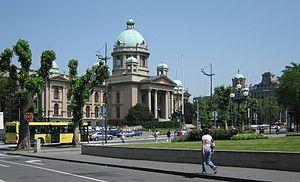
L'Assemblée nationale de la République de Serbie est l'instance supérieure monocamérale qui exerce le pouvoir législatif en Serbie.